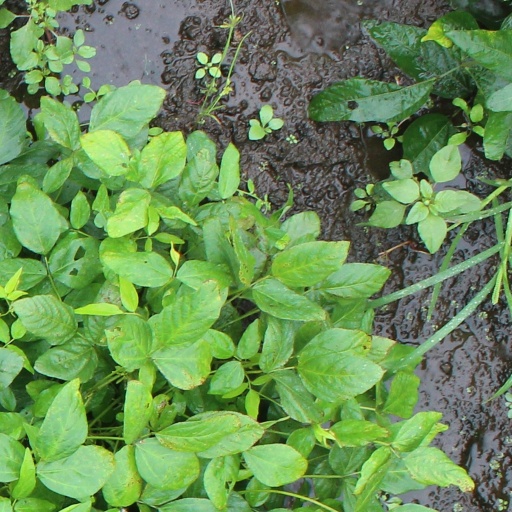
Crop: soybean